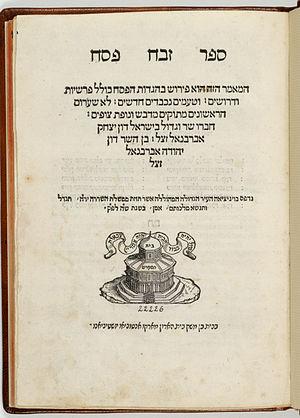
Itshak ben Yehouda Abravanel est né en 1437 à Lisbonne et mort en 1508 à Venise, membre de la célèbre famille Abravanel, fut un homme d’État, ministre des finances des royaumes du Portugal, de Castille, d'Aragon et de Naples. Philosophe, commentateur biblique et financier juif, il est aussi l'un des leaders des Juifs dans la péninsule ibérique.